Choristodera

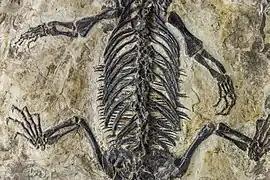
Closeup of the trunk of "Ikechosaurus," showing the gastralia under the ribs

According to Matsumoto and colleagues (2019), choristoderes are united by the presence of nine synapomorphies (shared traits characteristic of the group), including a median contact of the elongated prefrontal bones of the skull separating the nasal bones from the frontal bones, the dorsal flange of the maxilla is inflected medially (toward the midline of the body), the parietal foramen are absent, the squamosal bones are expanded behind (posterior to) the occipital condyle, the teeth are conical and sub-thecodont (located in shallow sockets), the dentaries are slender with elongated grooves running along the labial (outward facing) surface of the bone, additional sacral vertebrae are present, expanded "spine tables" are present on the vertebrae, and the surfaces of both ends of vertebral centra are flat (amphiplatyan). All known choristoderans possess or are inferred to possess a novel skull bone not found in other reptiles, referred to as the "neomorphic bone" or neomorph, which is a component of the dermatocranium. Ancestrally, the skull of choristoderes possess elongated upper and lower temporal fenestrae (openings of the skull behind the eye socket), these are greatly expanded in neochoristoderes, most extremely in "Champsosaurus", giving the skull a cordiform (heart shaped) appearance when viewed from above. In many "non-neochoristoderes" the lower temporal fenestrae are secondarily closed. Choristoderes possessed gastralia (rib-like bones situated in the abdomen) like tuatara and crocodilians.